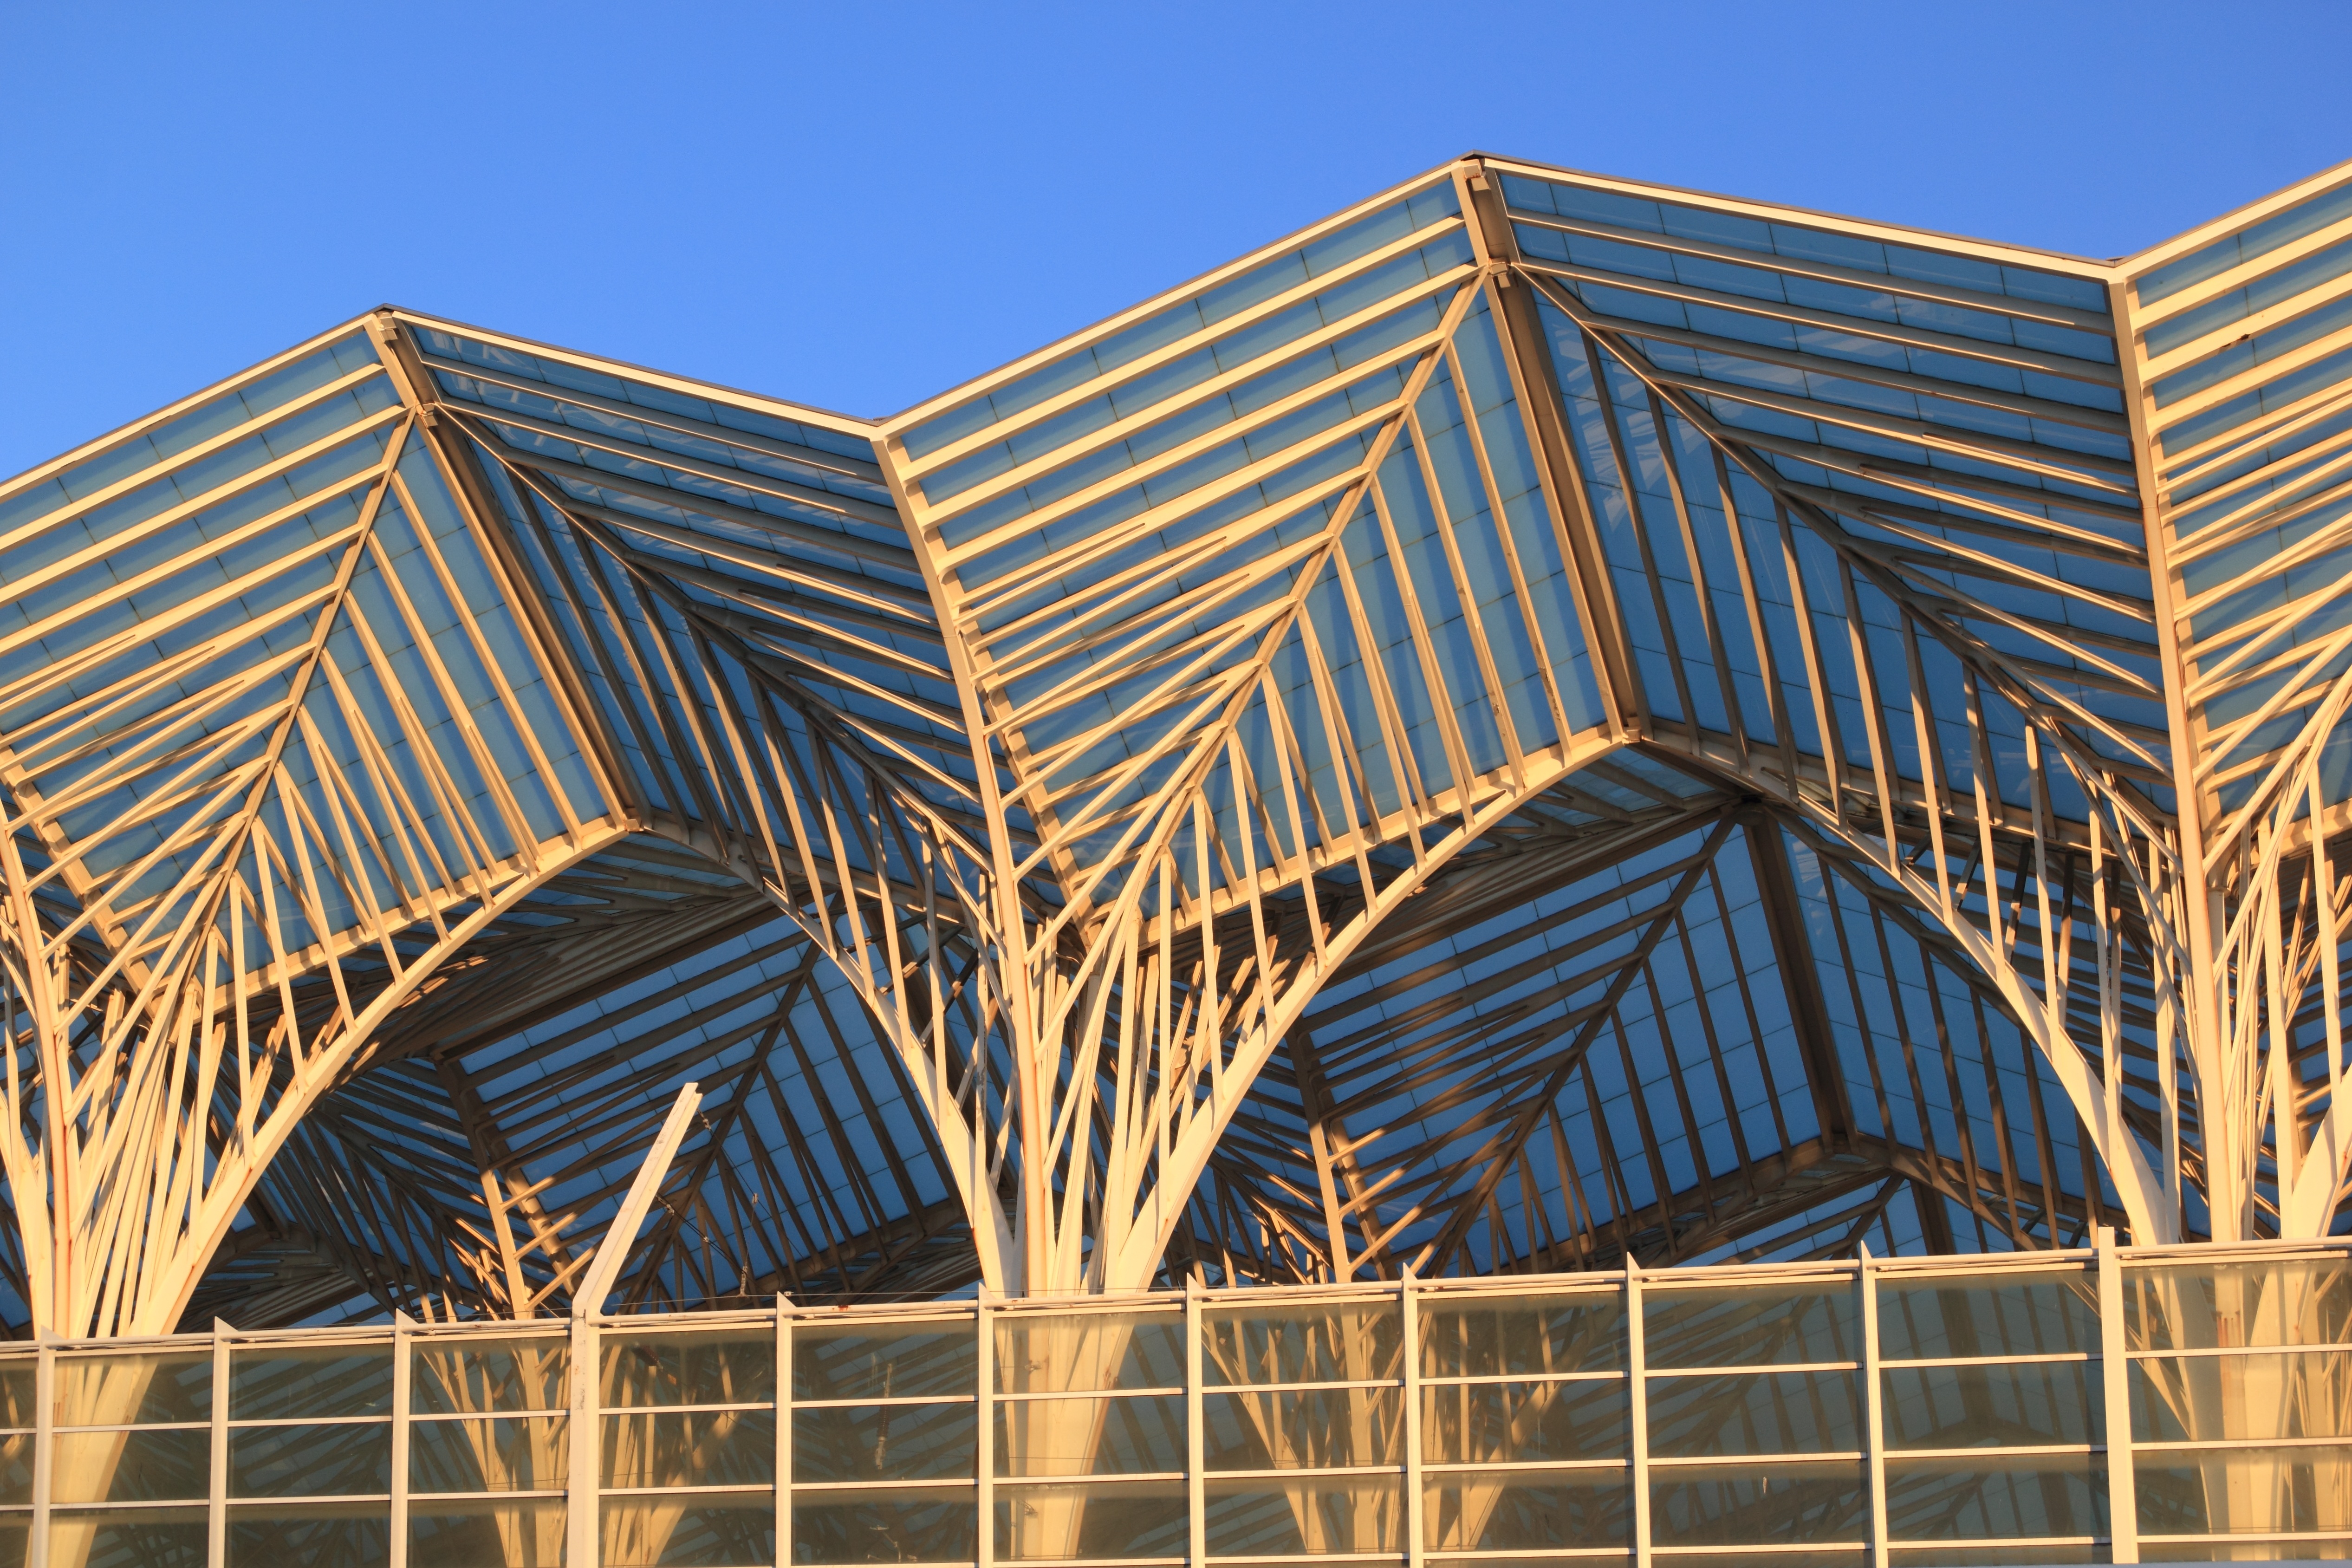
architecture, wood, house, roof, skyscraper, downtown, line, station, facade, material, expo, design, symmetry, portugal, area, lisbon, oriente, daylighting, urban area, residential area